Browning Hi-Power

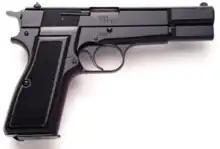
FN Browning High Power M46

The steady competition between the MCP35 and the SA-35 to make the original Hi-Power relevant to the market stirred up a great interest among both Hi-Power fans and new shooters. On 18 January 2022, after a four-year hiatus, FN announced they would resume production of the Browning Hi-Power, albeit with a number of upgraded features. FN named the 2022 redesign the "FN High Power" and incorporated a number of features to help it compete with the improved Hi-Power clones being made by GİRSAN and Springfield Armory. FN incorporated a number of changes that would make the classic Hi-Power design more modern and ergonomic. The most significant changes included opening up the top of the slide to increase the size of the ejection port to ensure reliable feeding and ejection, incorporating an ambidextrous slide lock and reversible magazine release, a completely different takedown that is faster and simpler, and redesigning the barrel and recoil spring. Other changes FN made include removing the magazine disconnect safety, adding an extended beavertail and redesigned hammer to eliminate the issue of hammer bite, several sets of redesigned grips, new sights compatible with the FN 509 dovetail pattern, wider slide serrations, different colored PVD or stainless steel finish offerings and 17-round magazines. The new FN High Powers will be made at FN's Columbia, South Carolina factory in the United States.